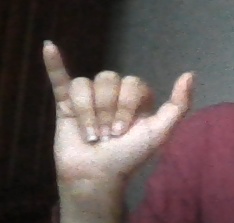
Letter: ya